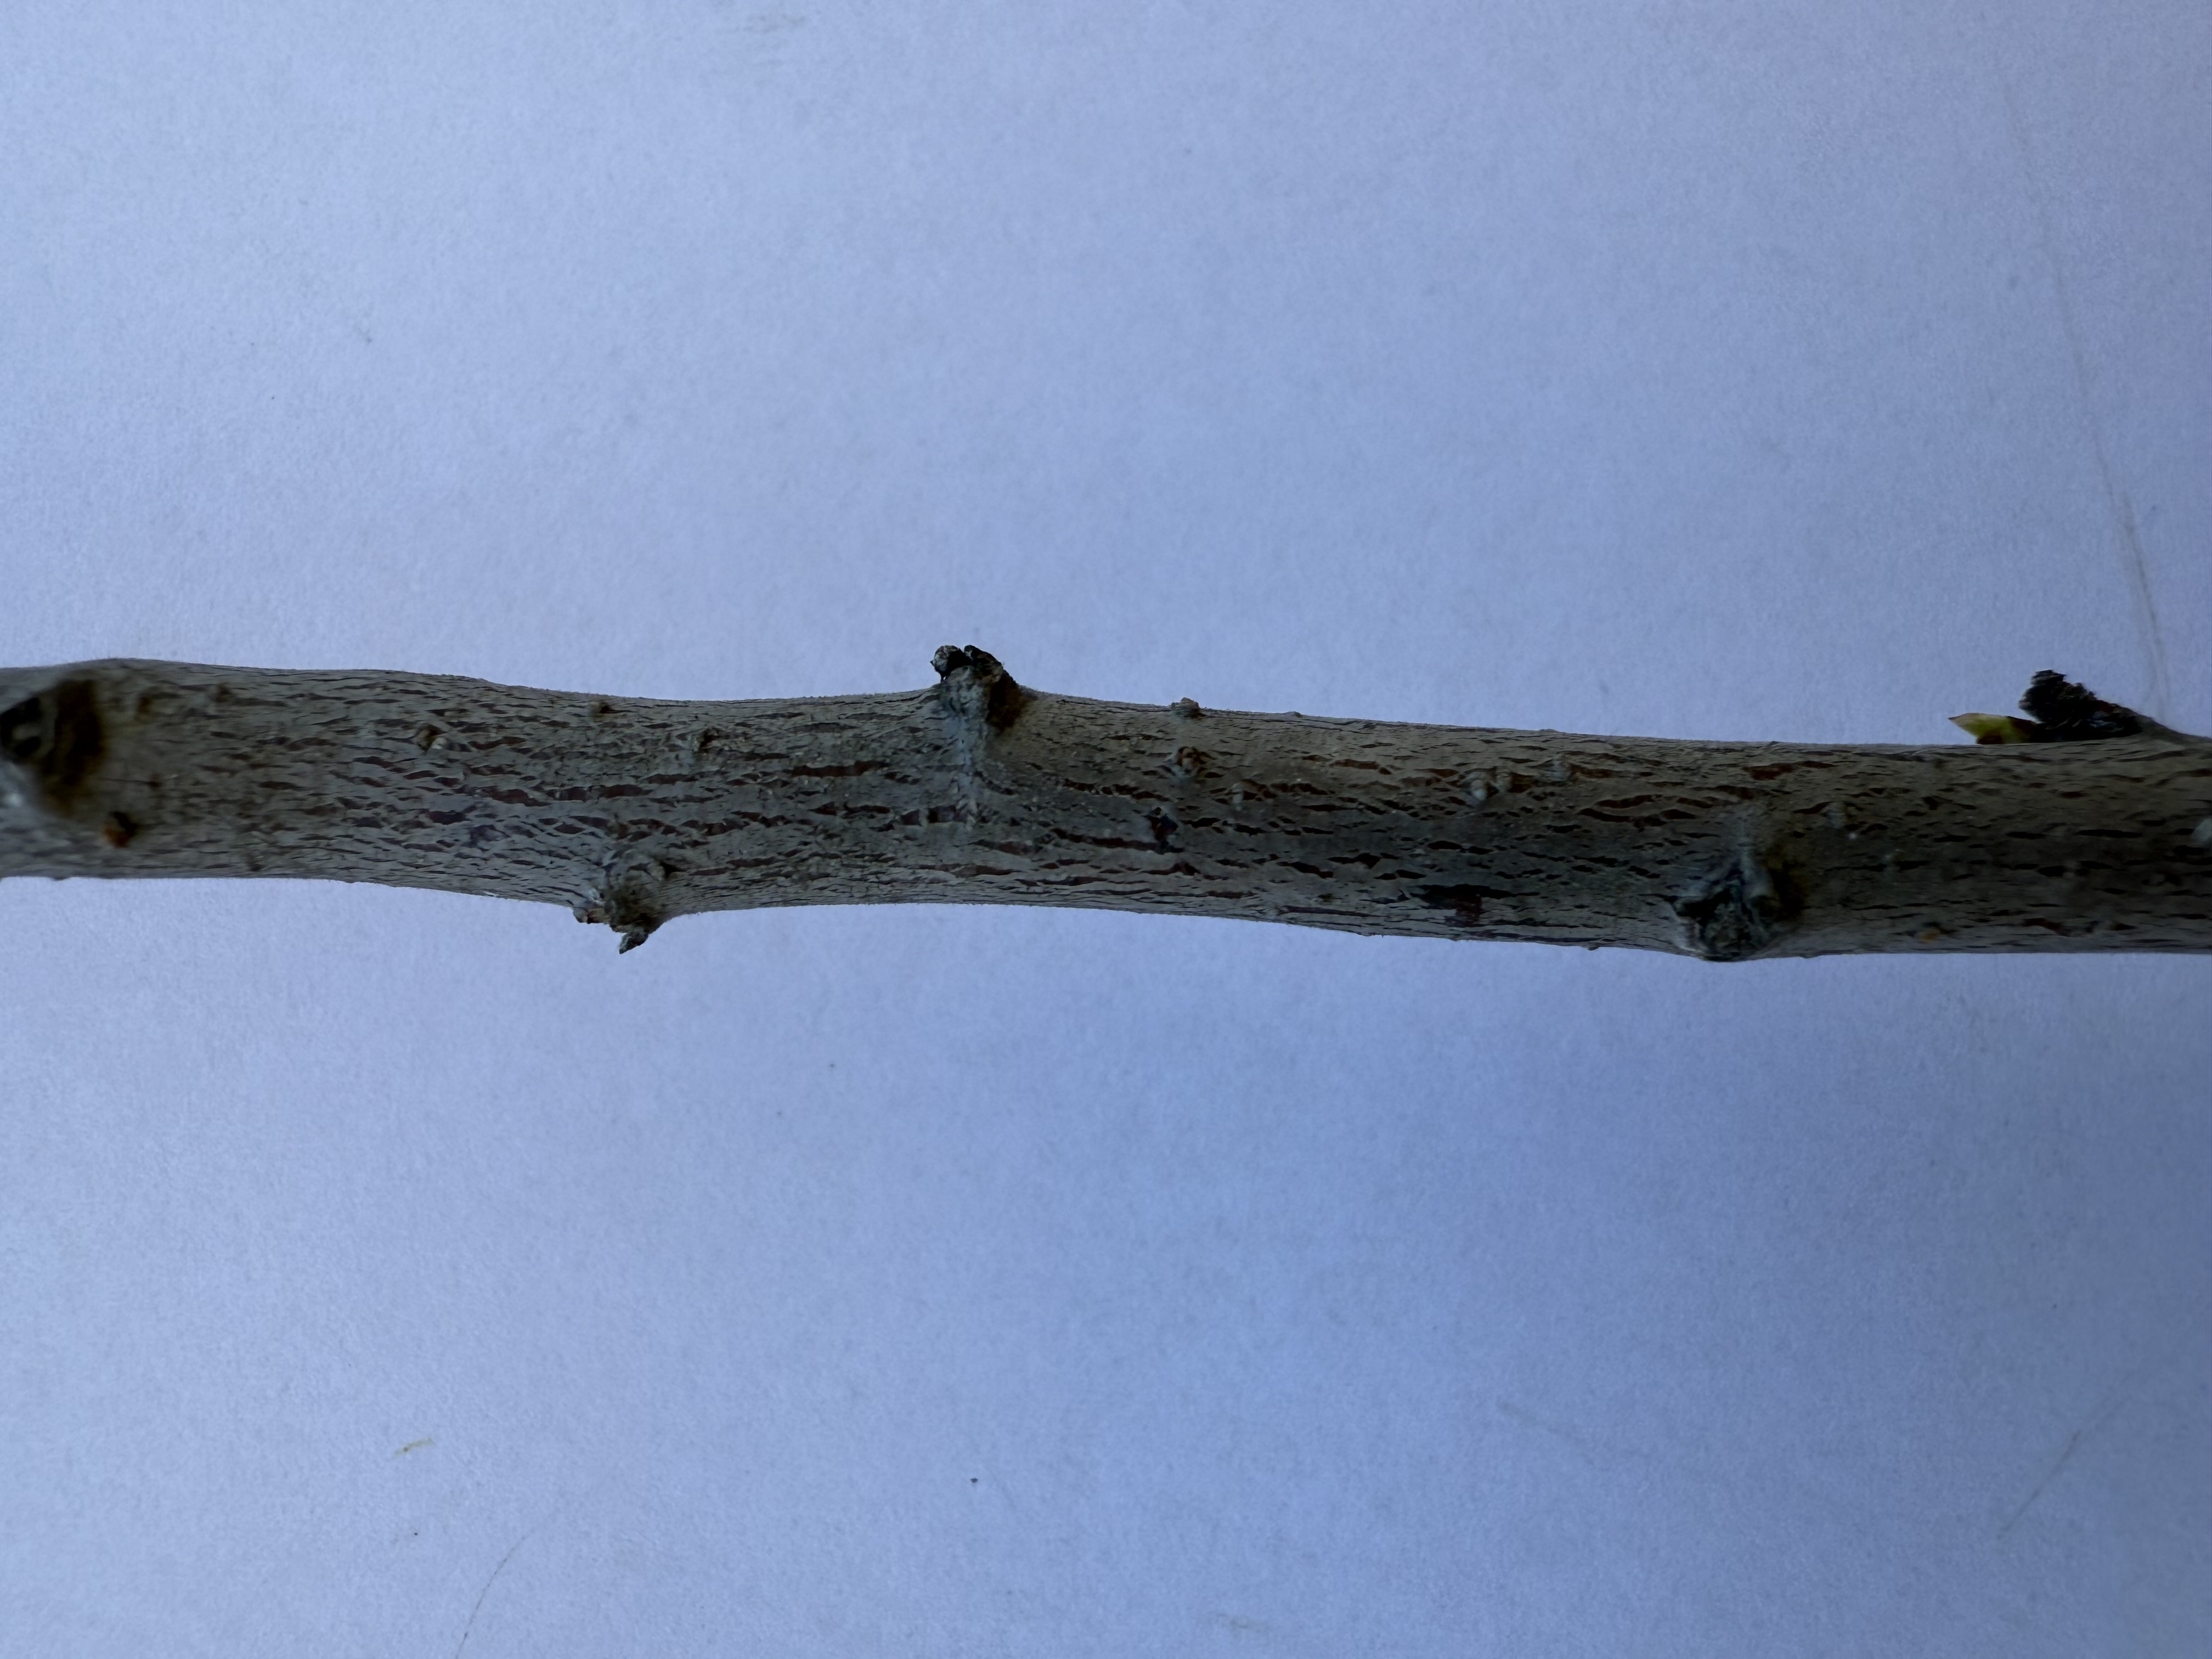
Variety: Papaz Plum